City God (China)

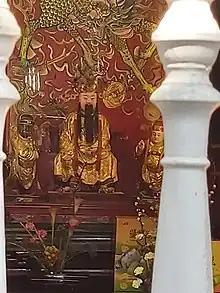
City God statue at Bangka Lungshan Temple in Taipei

Chinese culture traditionally maintained a distinction between official religion and popular religion. In official religion, worship of the City God was according to the dictates of written legislation and was to be performed by officials and degree holders. The associated activities were designed to help legitimize the state in the eyes of the common people and preserve local social status distinctions. The prescribed sacrifices for a Chenghuangshen are described in the "Auspicious Rites" section of the "Da Qing Tongli", the Qing dynasty manual for rituals. The official worship of a City God was a solemn and dignified event, with various ceremonies held inside the temples. The animals and food that were sacrificed to the Chenghuangshen were carefully inspected by the religious officials to make sure that they were good enough for the City God.